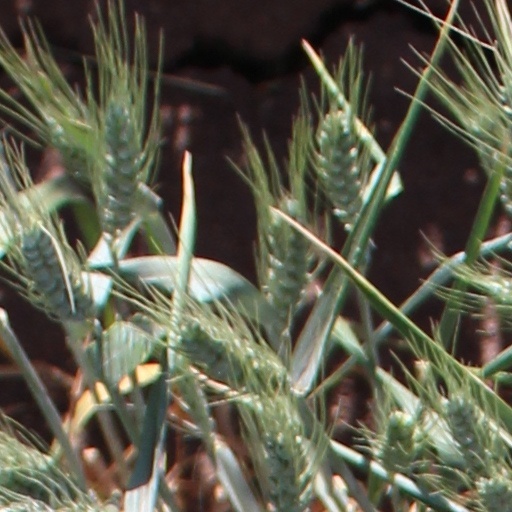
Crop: wheat